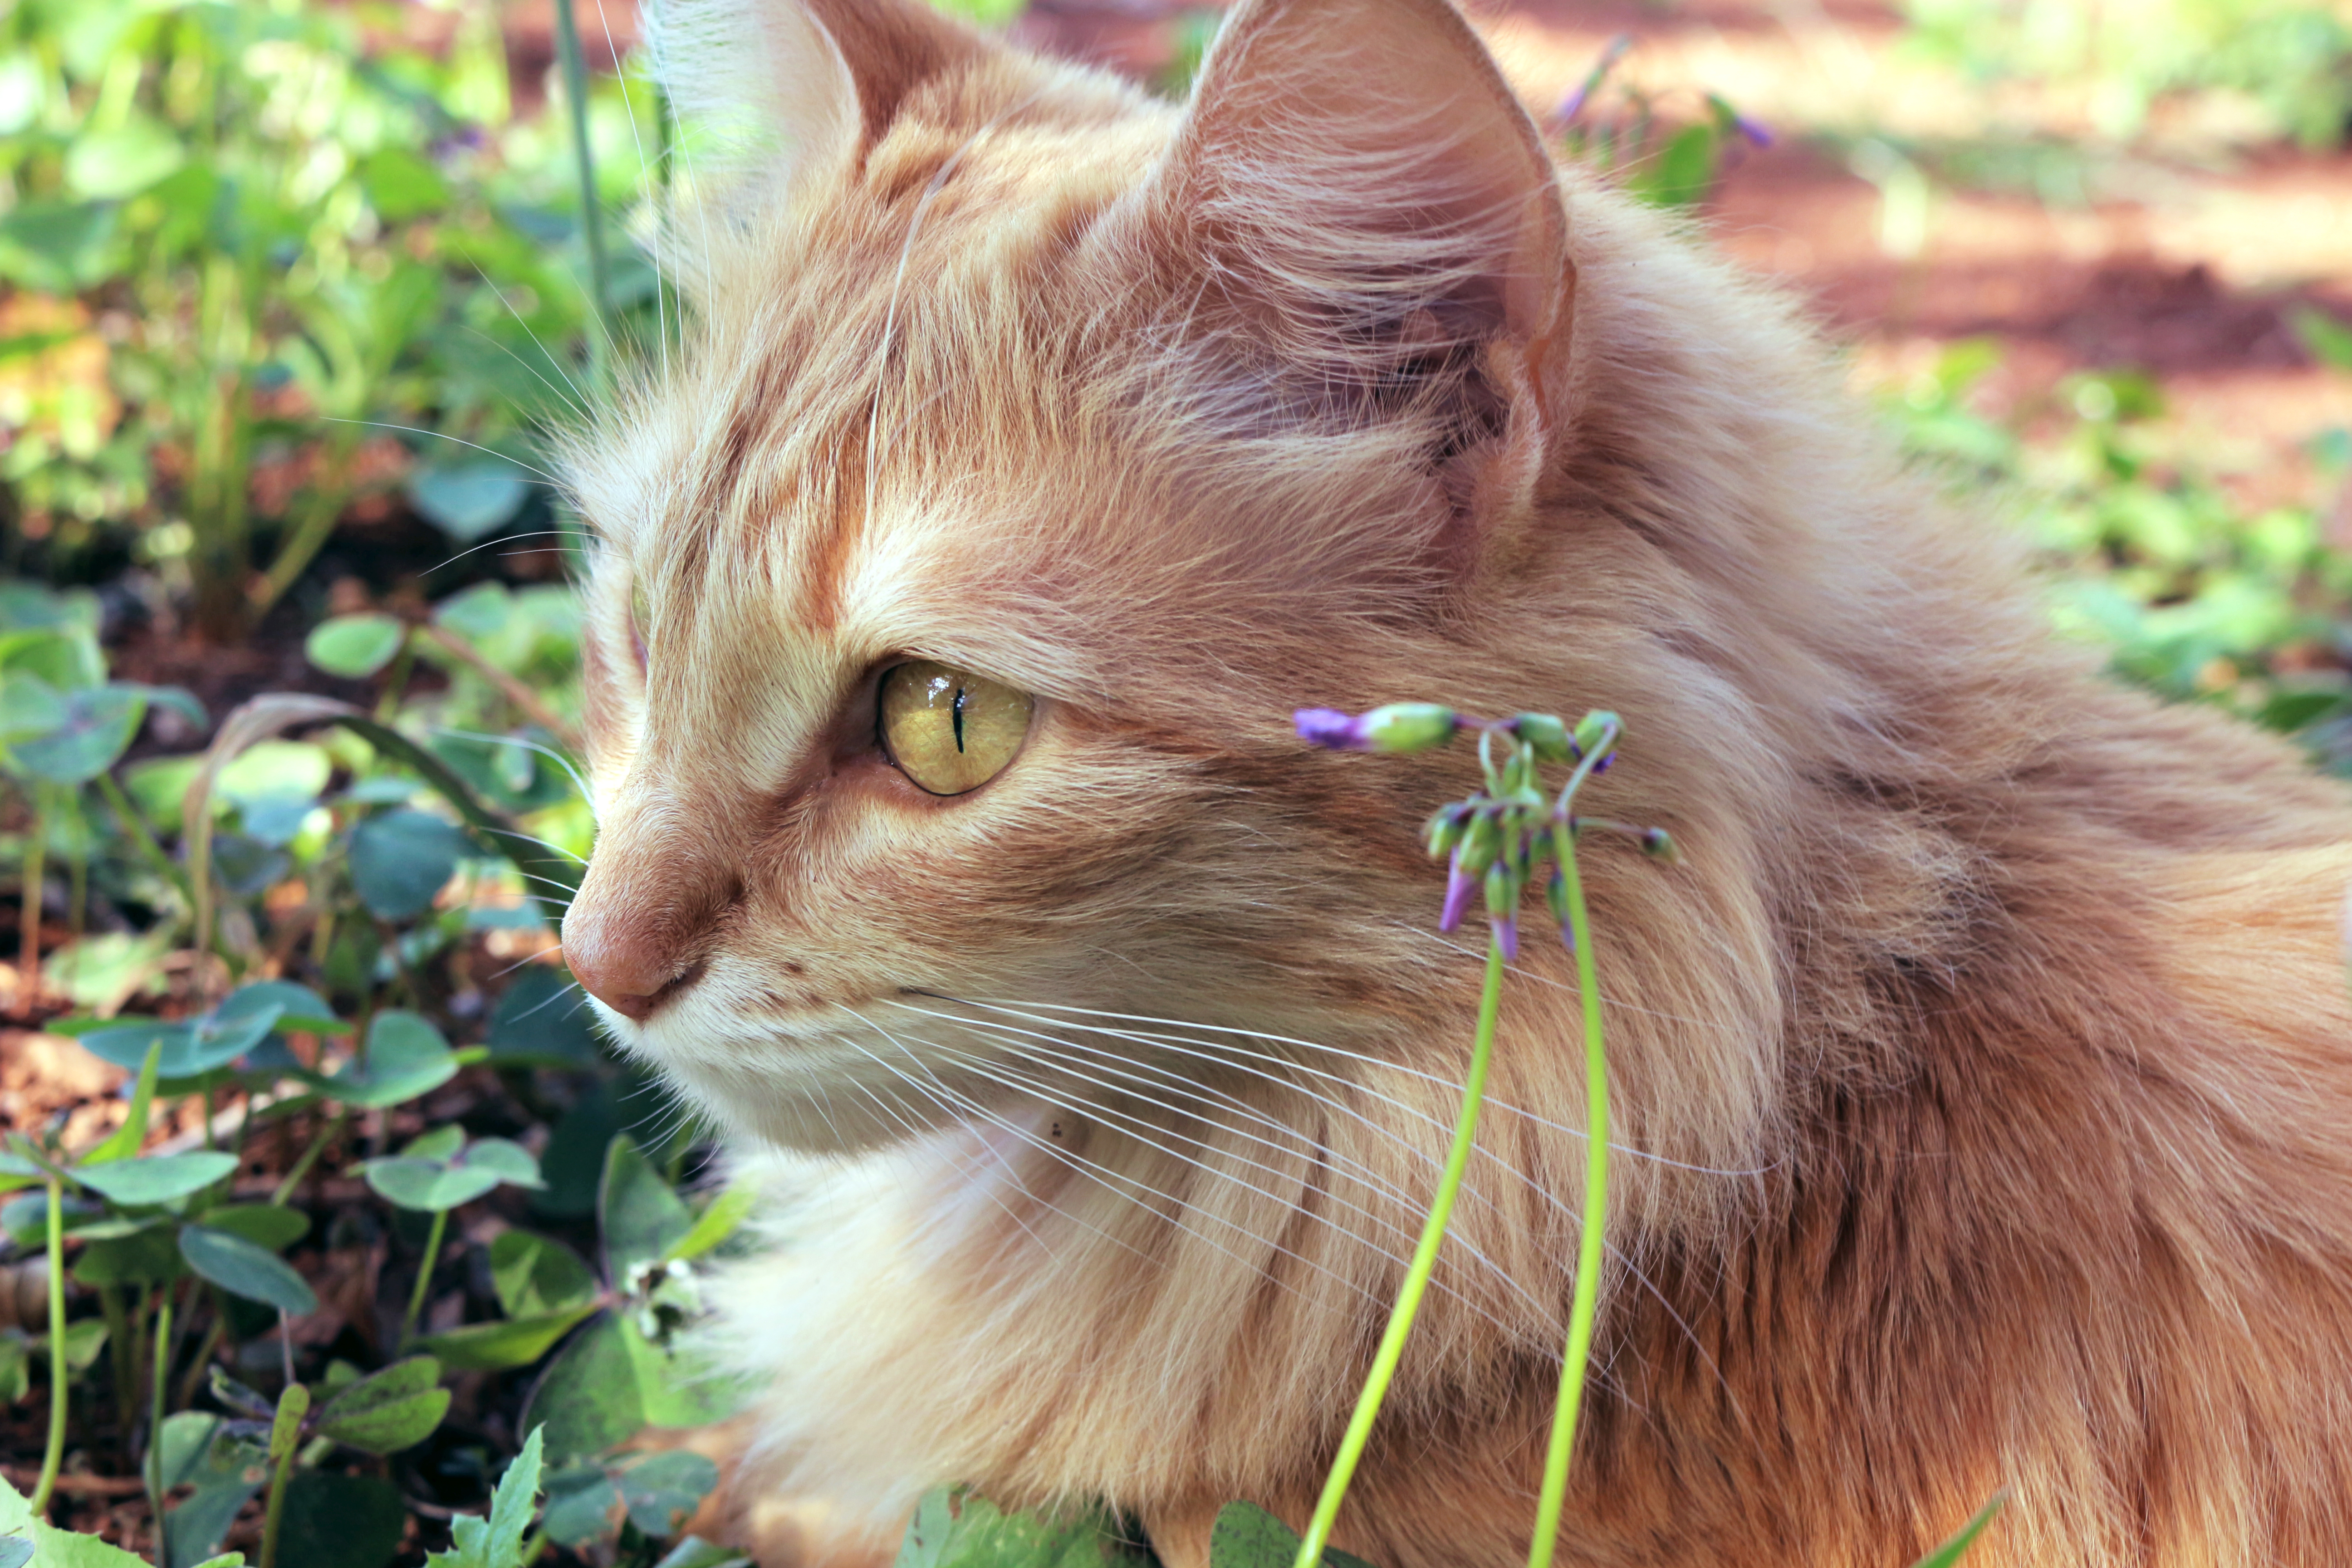
hair, animal, cute, pet, fur, portrait, young, kitten, cat, mammal, fauna, plants, close up, whiskers, kitty, little, vertebrate, domestic, adorable, stare, small to medium sized cats, cat like mammal